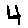
Label: 4